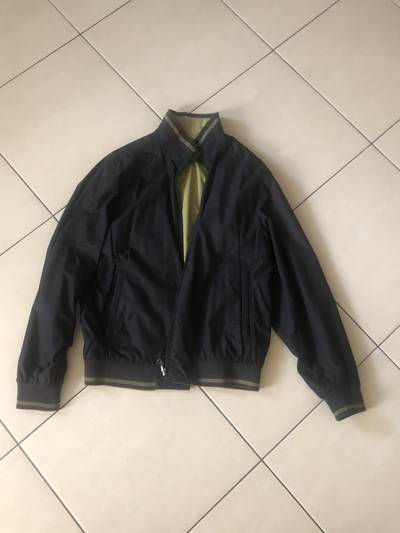
Waste category: clothes